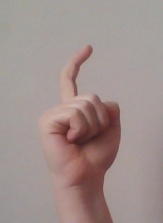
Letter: ra